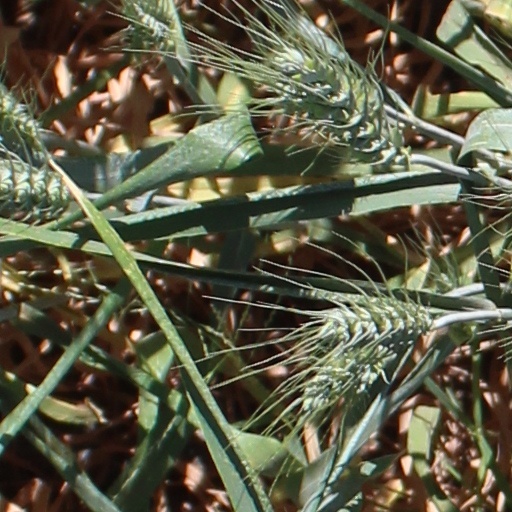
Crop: wheat